O. Arthur Stiennon

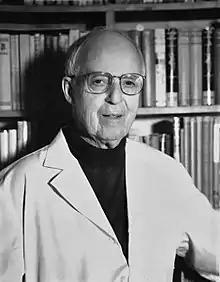
Dr. Stiennon, Mar. 18, 1999

O. Arthur Stiennon, Jr. (November 9, 1919 in Green Bay, Wisconsin – January 10, 2003 in Madison, Wisconsin) was a clinical radiologist, inventor, radiation treatment pioneer, software and real estate developer in Madison, Wisconsin. He attended the University of Wisconsin–Madison, graduating Phi Beta Kappa in 1941. He received his M.D. at the University of Wisconsin in 1943 under the wartime accelerated program. He served an internship at the Royal Victoria Hospital in Montreal, P.Q., Canada. After serving in the United States Army from 1944 to 1947, he served a residency in Diagnostic and Therapeutic Radiology at the University of Michigan Hospitals in Ann Arbor, Michigan.